Aakhri Goli

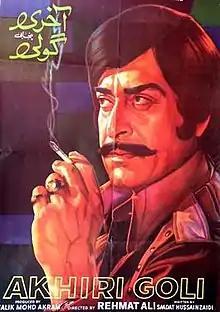

Aakhri Goli is a 1977 Bollywood action film directed by Shibu Mitra. It stars Sunil Dutt and Leena Chandavarkar. The music was composed by Kalyanji-Anandji.